UEFA Euro 2020 Group A

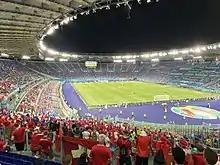
The Stadio Olimpico during EURO 2020

Fair play points were to be used as a tiebreaker if the head-to-head and overall records of teams were tied (and if a penalty shoot-out was not applicable as a tiebreaker). These were calculated based on yellow and red cards received in all group matches as follows: